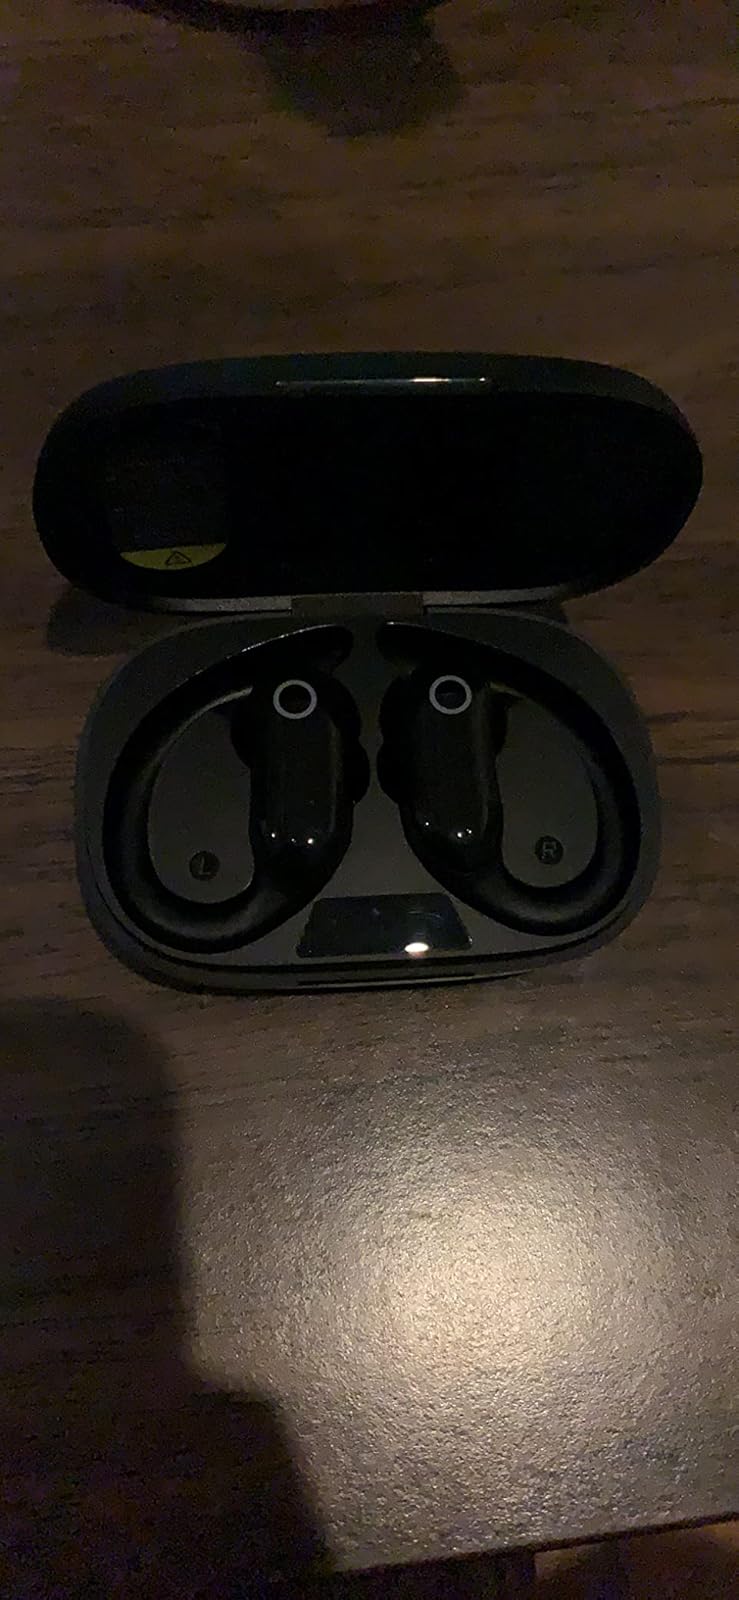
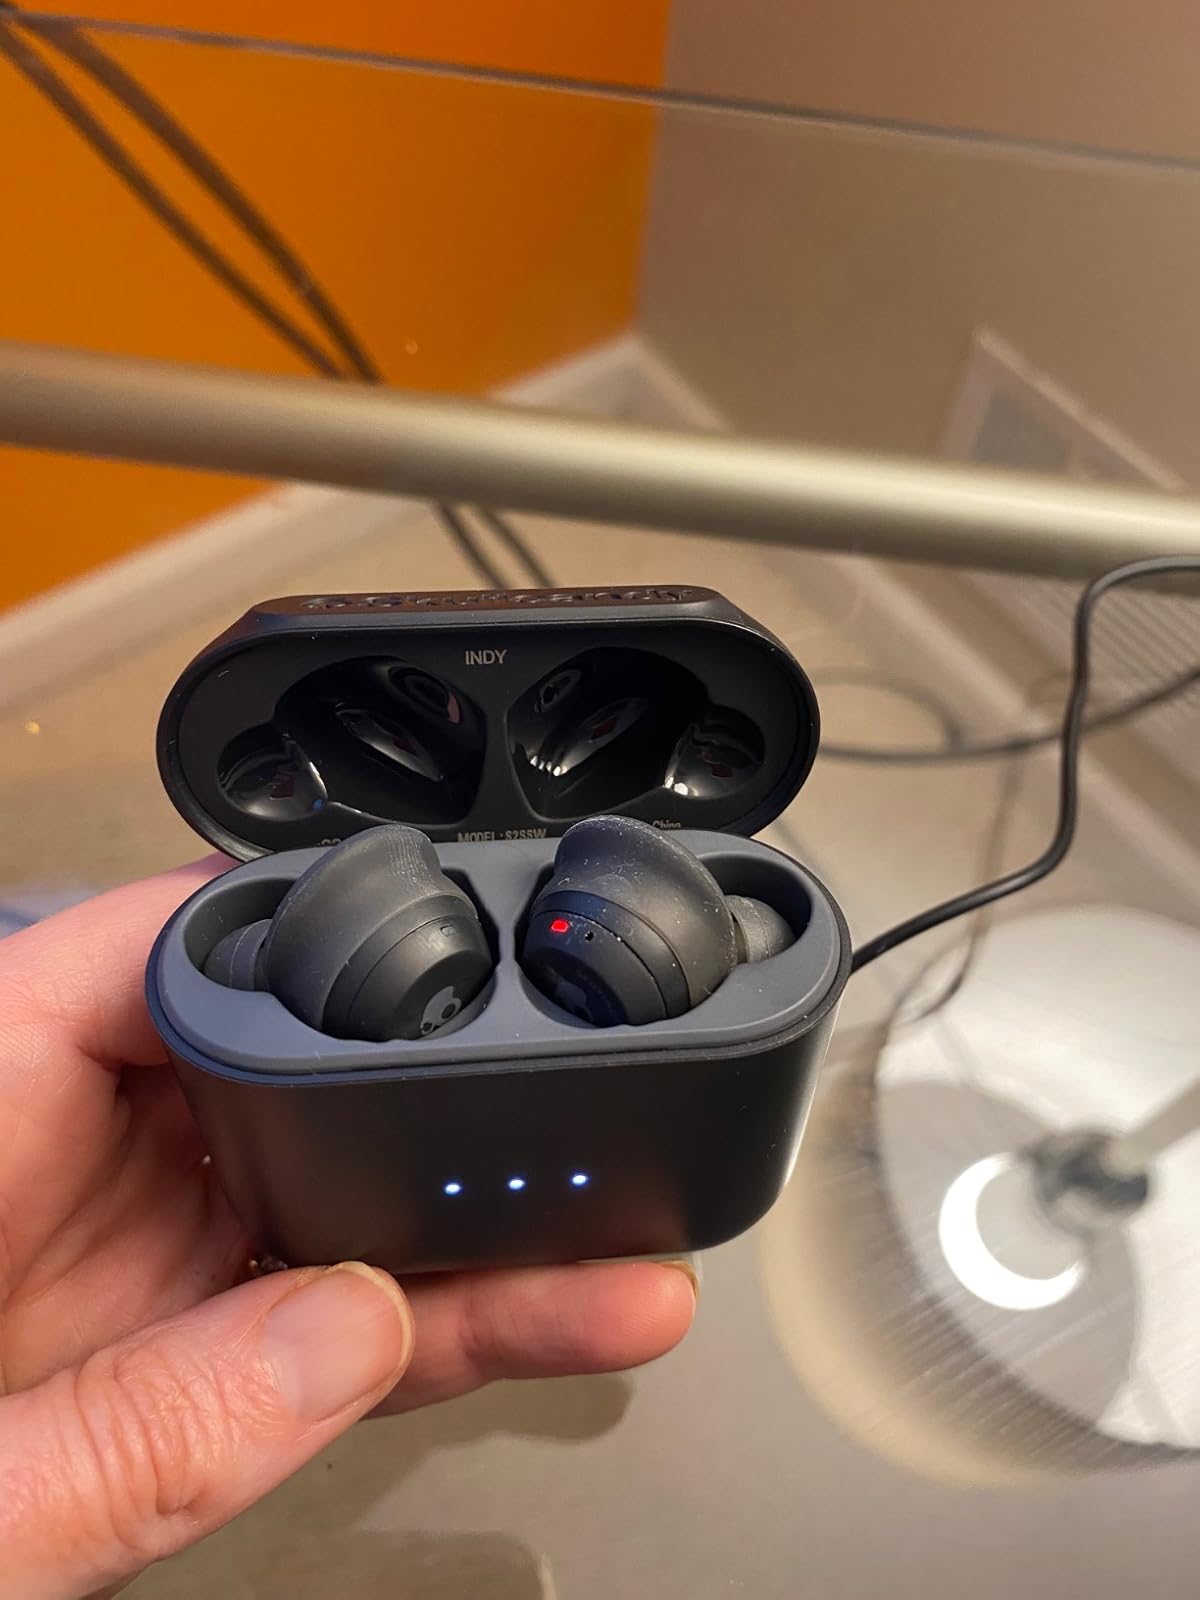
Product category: earbuds
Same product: no